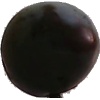
Label: Plum 3